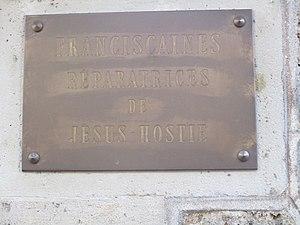
Franciscaines réparatrices de Jésus-Hostie, 127 avenue de Villiers, Paris XVIIe. Congrégation fondée à Paris par le chanoine Le Roux. Couvent et chapelle inaugurés en 1897.
Le Tiers-Ordre franciscain est une association pieuse laïque fondée en 1222 dans la ville de Bologne, en Italie, par saint François d'Assise, à la demande de personnes mariées voulant vivre à l'exemple des frères franciscains sans entrer dans un ordre religieux. Cependant, au cours de l'histoire, de nombreux groupes issus du Tiers-Ordre franciscain se sont constitués en instituts de vie consacrée. Afin de marquer plus nettement le caractère séculier des tertiaires, cette association laïque de fidèles prend, à la suite du concile Vatican II, le nom d’Ordre franciscain séculier. Il compterait un peu moins de 450 000 membres en 2012.